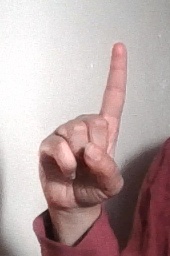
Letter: bb